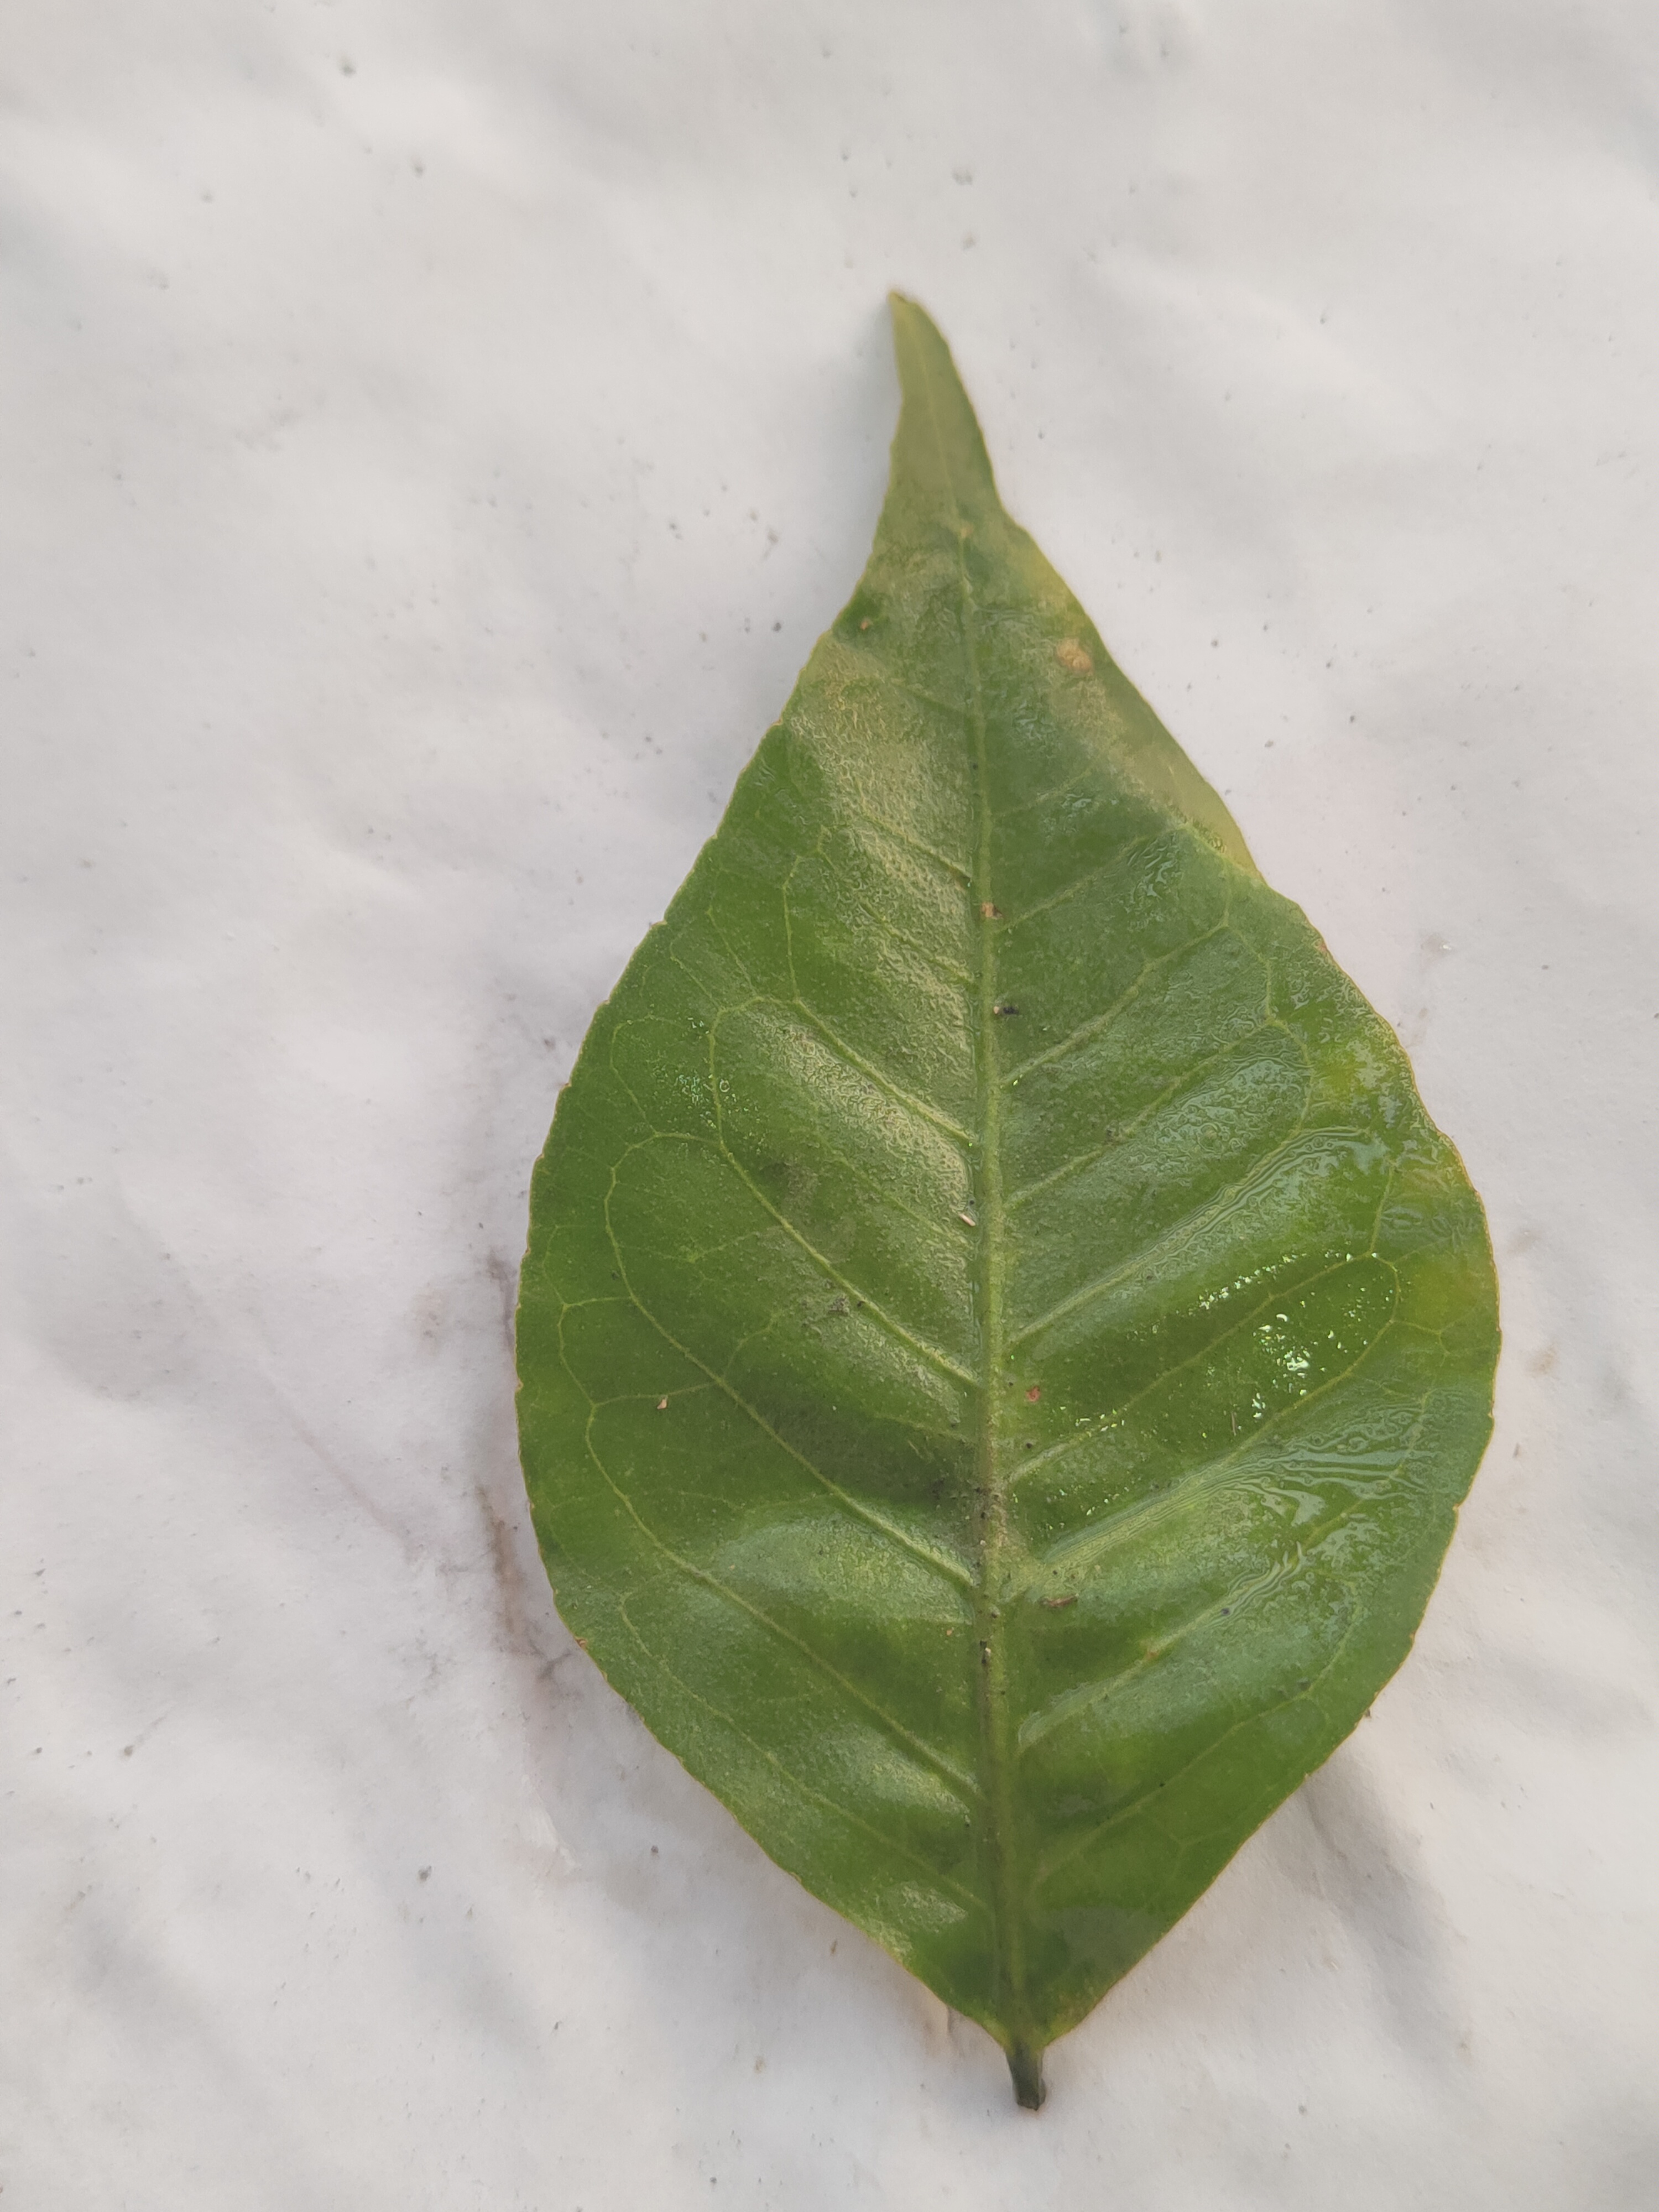
Leaf variety: Aegle marmelos